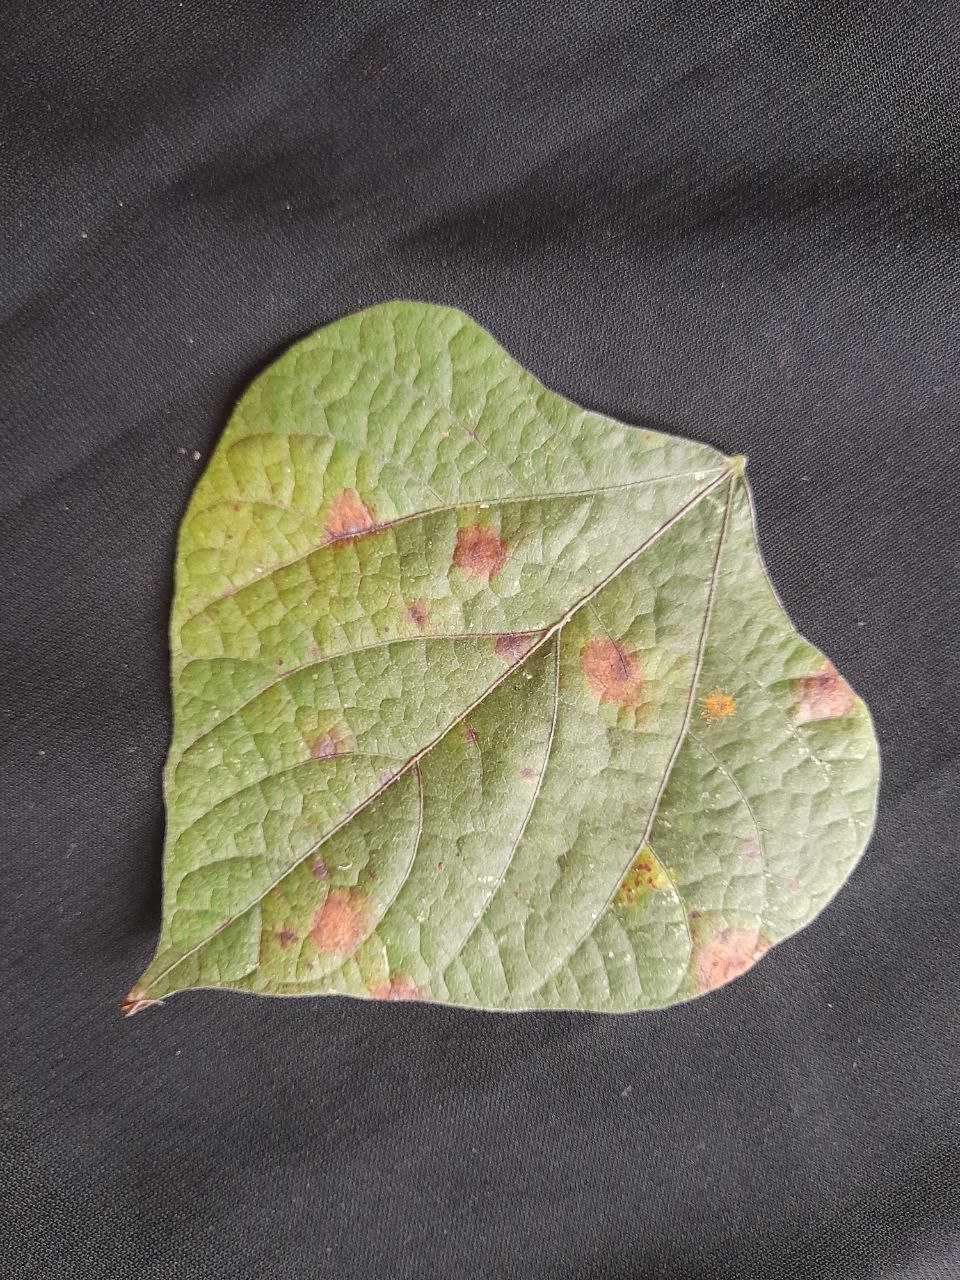
Crop: bean
Leaf condition: Rust